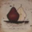
Label: pear